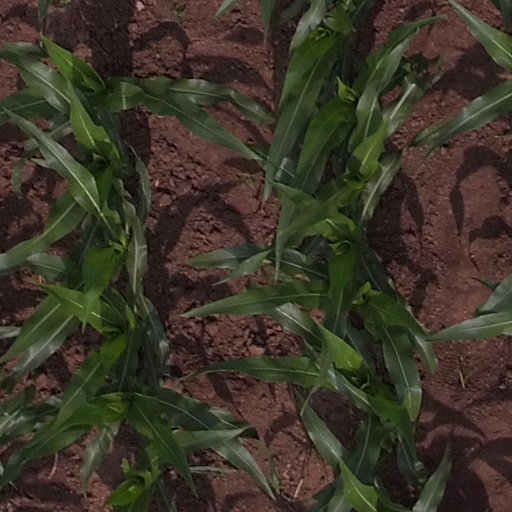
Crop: maize; corn